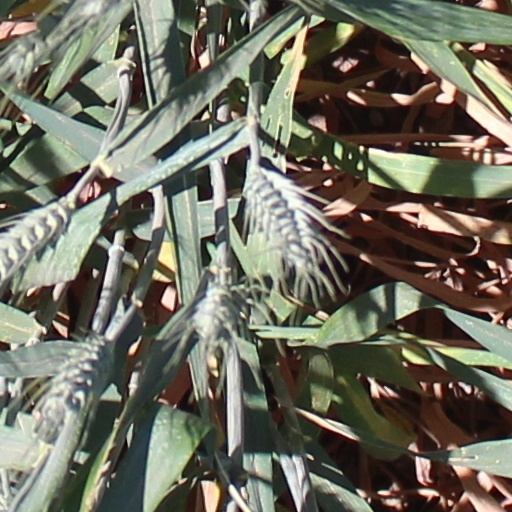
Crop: wheat